Gudalur taluk

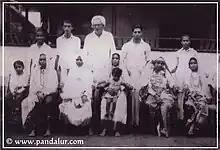
Kunalikutty Haji - A family photo 1930

He brought a large number of people from Malabar to work on the estates, and became very close to the British administration, being recognized as Khan Bahadur Kunajalikutty. During this period in India, the non-cooperation movement against the British was in full swing. The Mappila rebels were agitated over the Khilafat issue, and determined to eliminate the people among the community who supported the British Raj. A group of Khilafat rebels went to Pandalur and completely destroyed the shop owned by Kunalikutty Haji, though his life was saved by his friend Malla Gawdar, chief of the Badagas community in Pandalur.